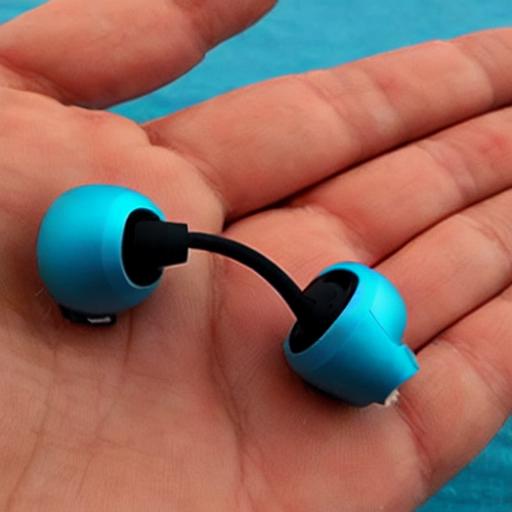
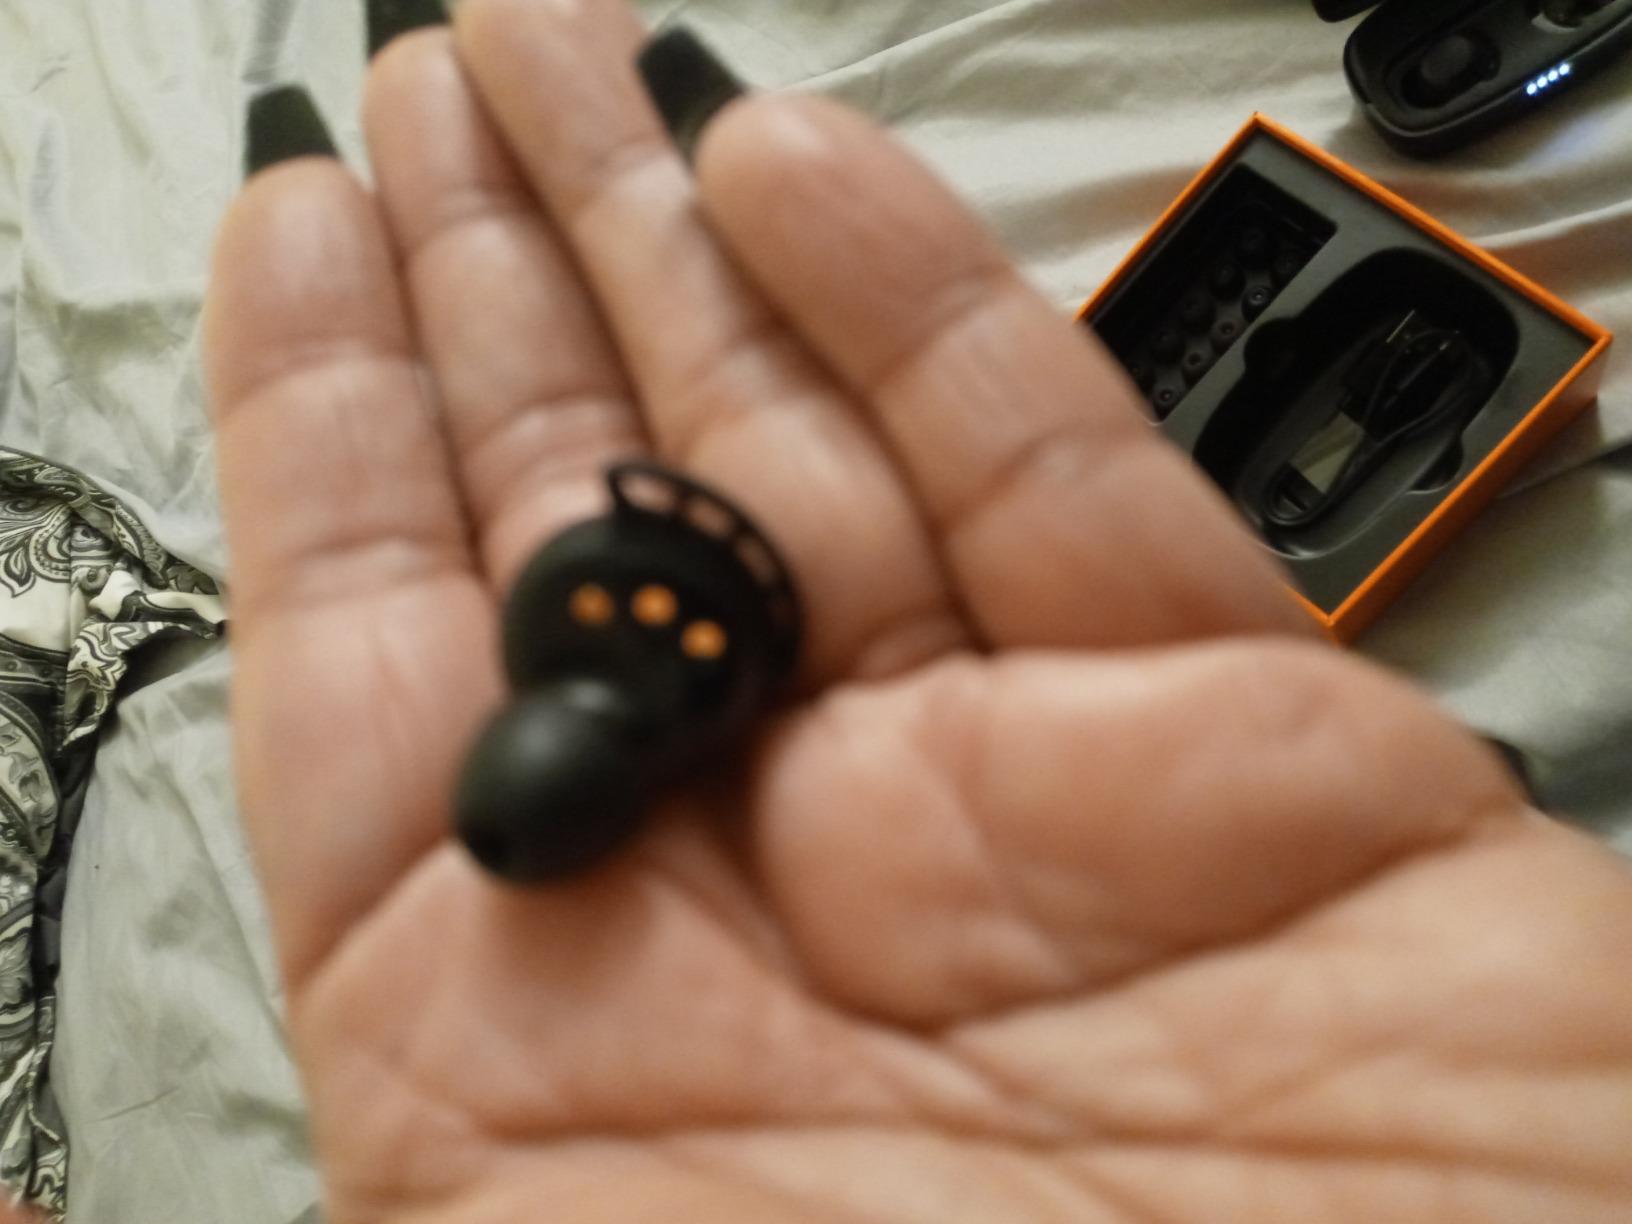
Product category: earbuds
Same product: no